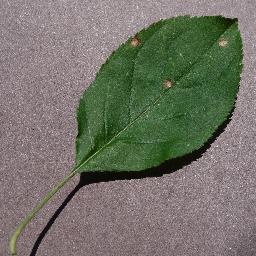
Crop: apple
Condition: black_rot